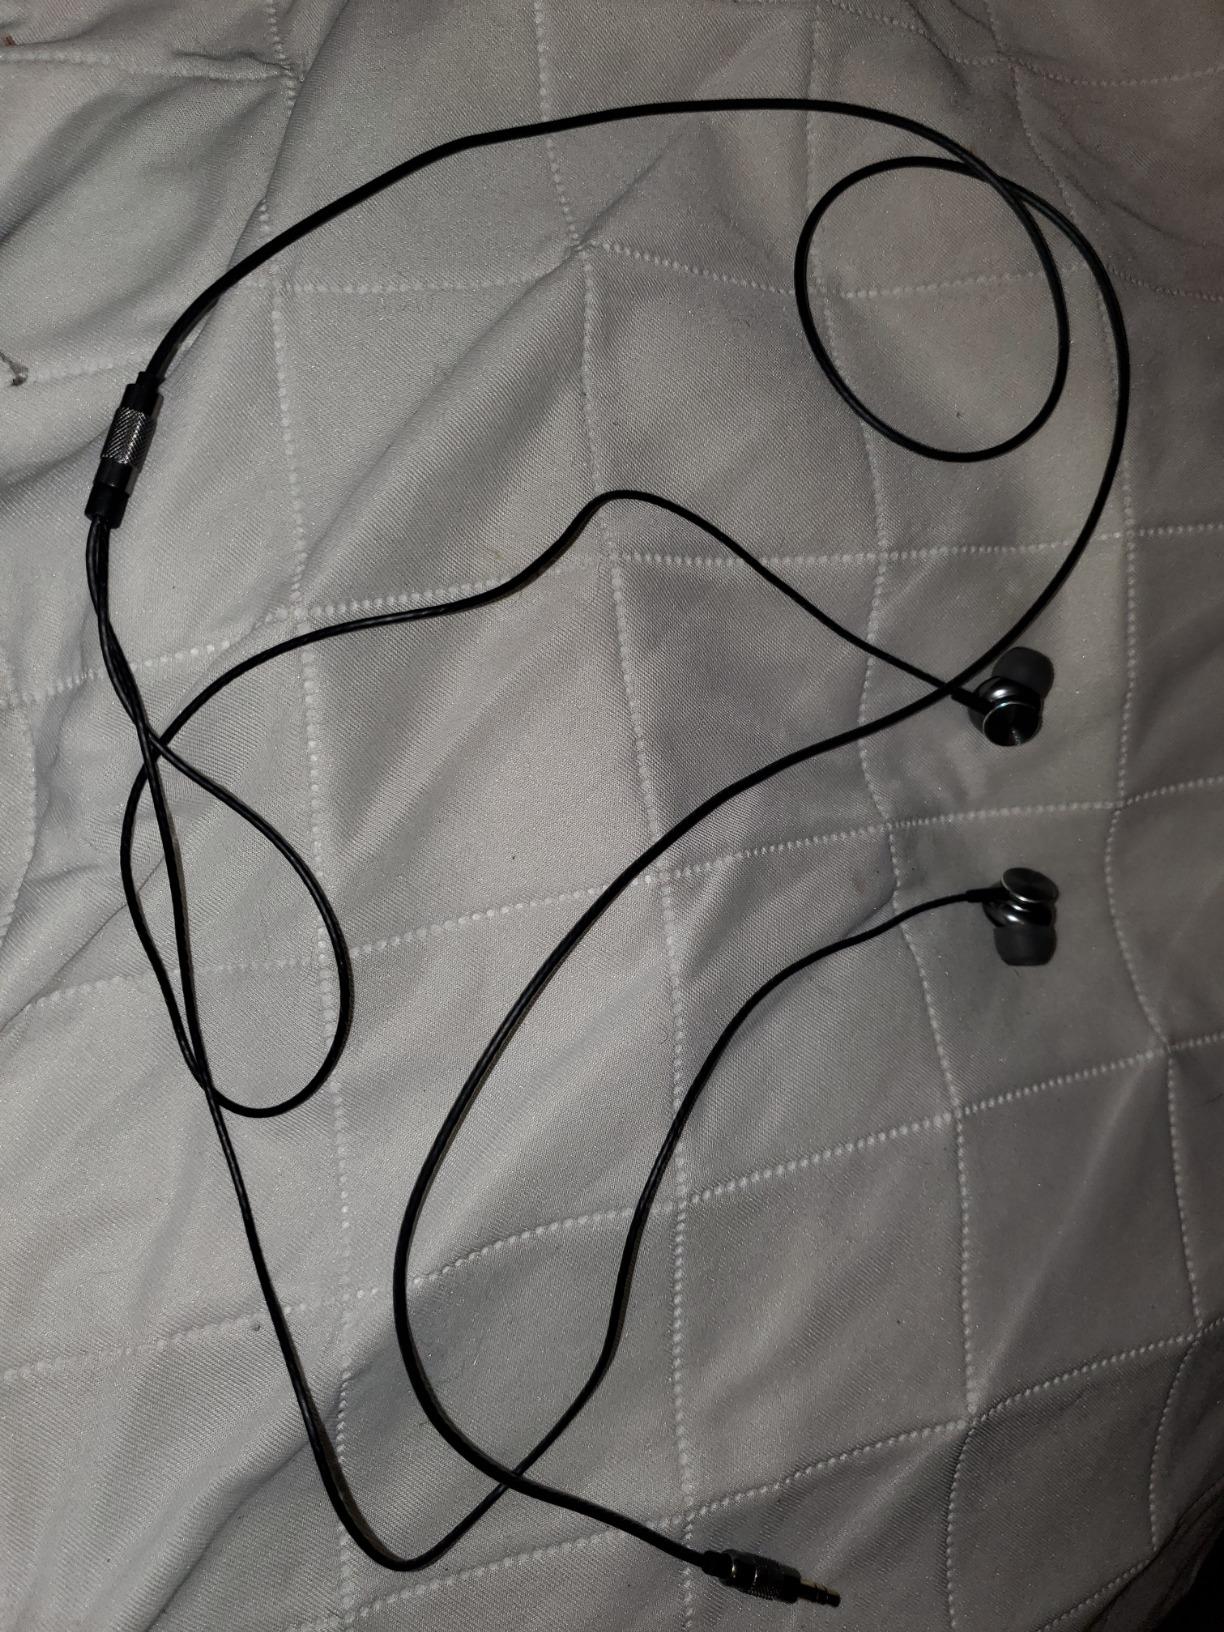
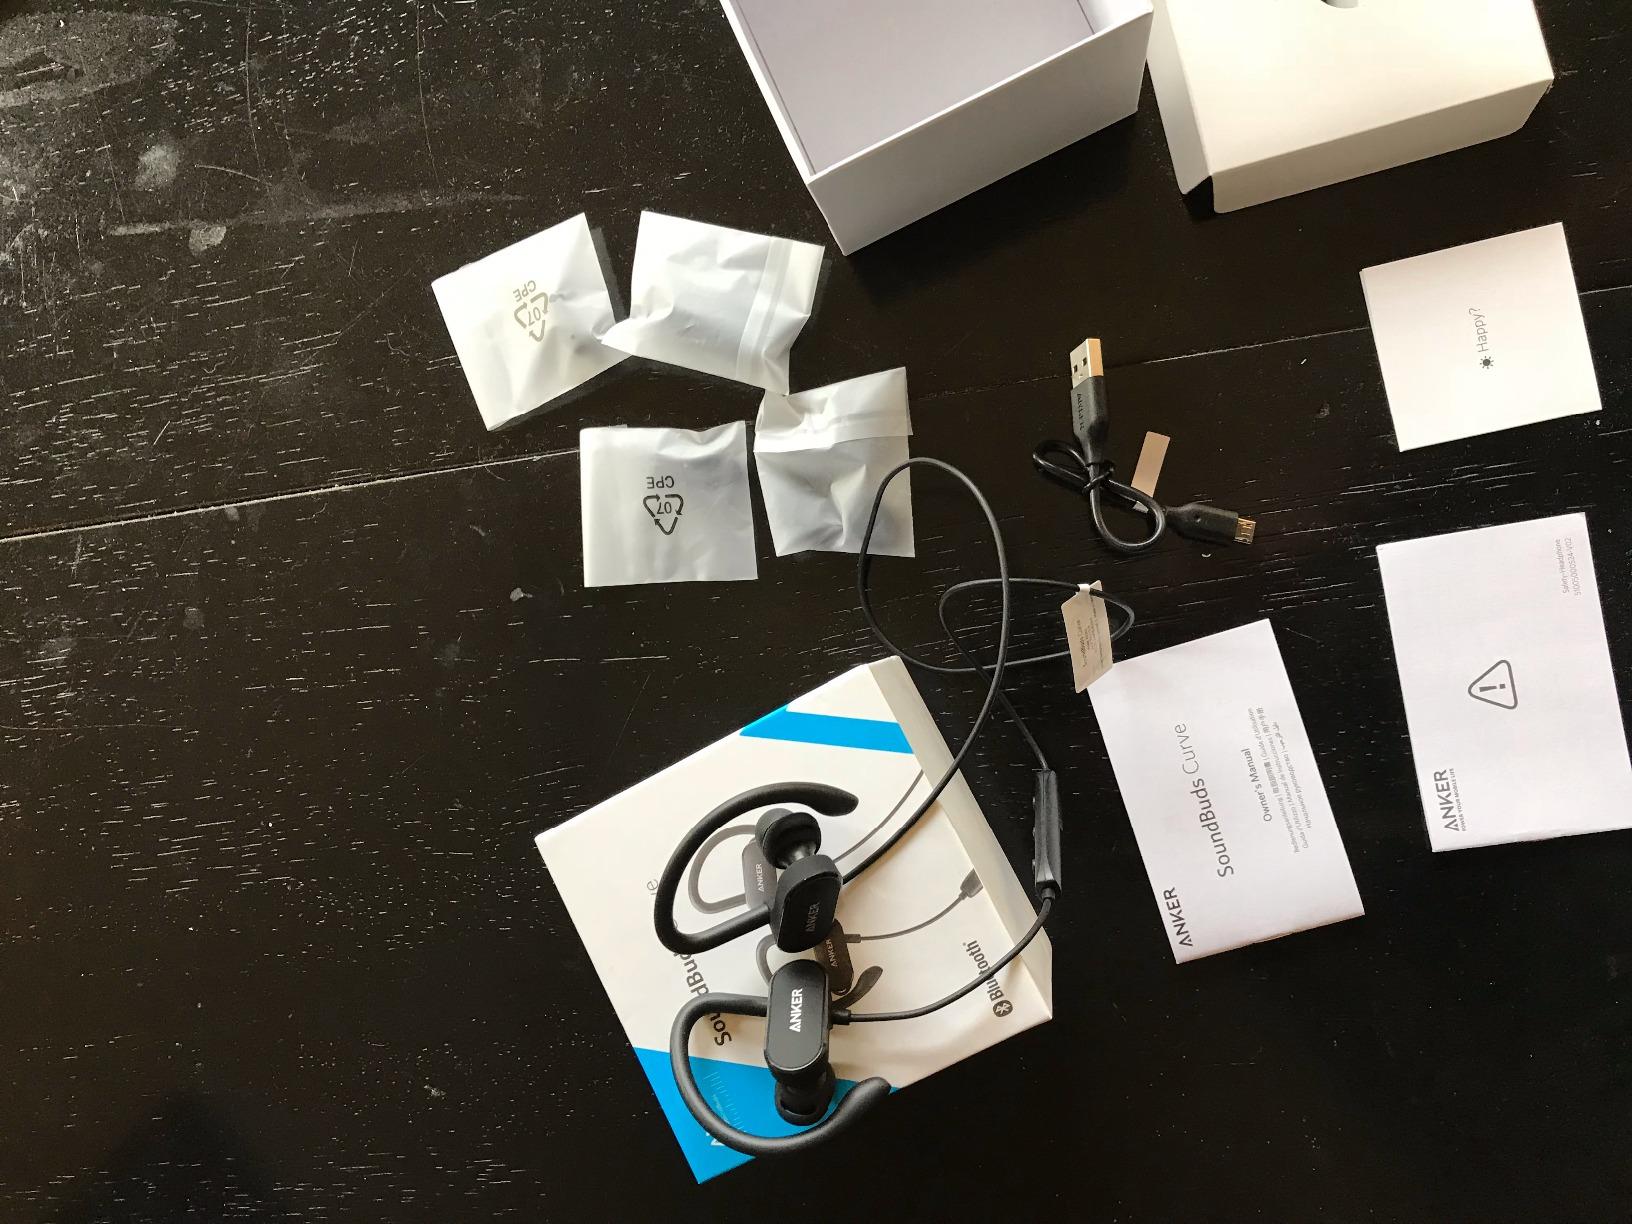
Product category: headphones
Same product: no